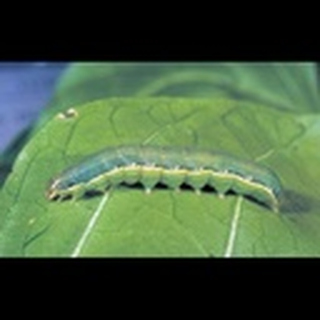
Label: cotton_army_worm